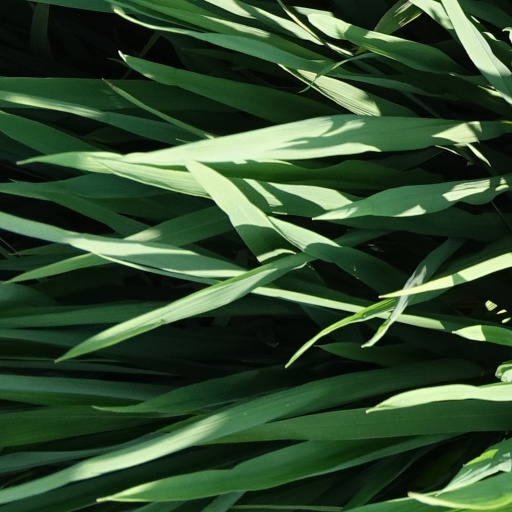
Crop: rice